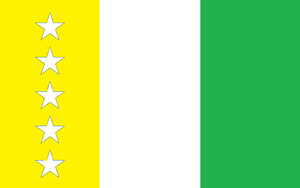
Cet article présente une liste des principales villes d'Équateur jusqu'en 2012.
La Maná est un canton d'Équateur situé dans la province de Cotopaxi.